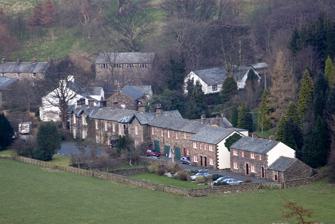
Building: Howtown Hotel
Country: United Kingdom
Year built: 1903
Hotel in Cumbria, England Howtown Hotel General information Location Howtown , Cumbria , England Coordinates 54°34′6″N 2°51′47″W / 54.56833°N 2.86306°W / 54.56833; -2.86306 Opening 1903 Other information Number of rooms 12 Howtown Hotel is a hotel in Howtown , Cumbria , England , located near the southern shore of the Ullswater lake. Although it won the César Award for Best Hotel in 1991 by The Good Hotel Guide , Lonely Planet describes the hotel as "bewitchingly backwards" with early 20th century decor. As of 2001, the hotel contained 10 double rooms, 2 single rooms and 4 self-catering cottages. It has been run by four generations of the Baldry family since it opened in 1903. References